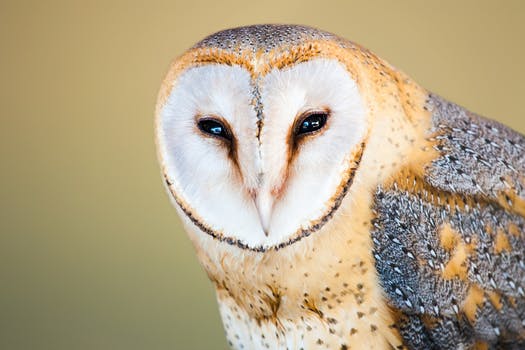
Label: No Watermark